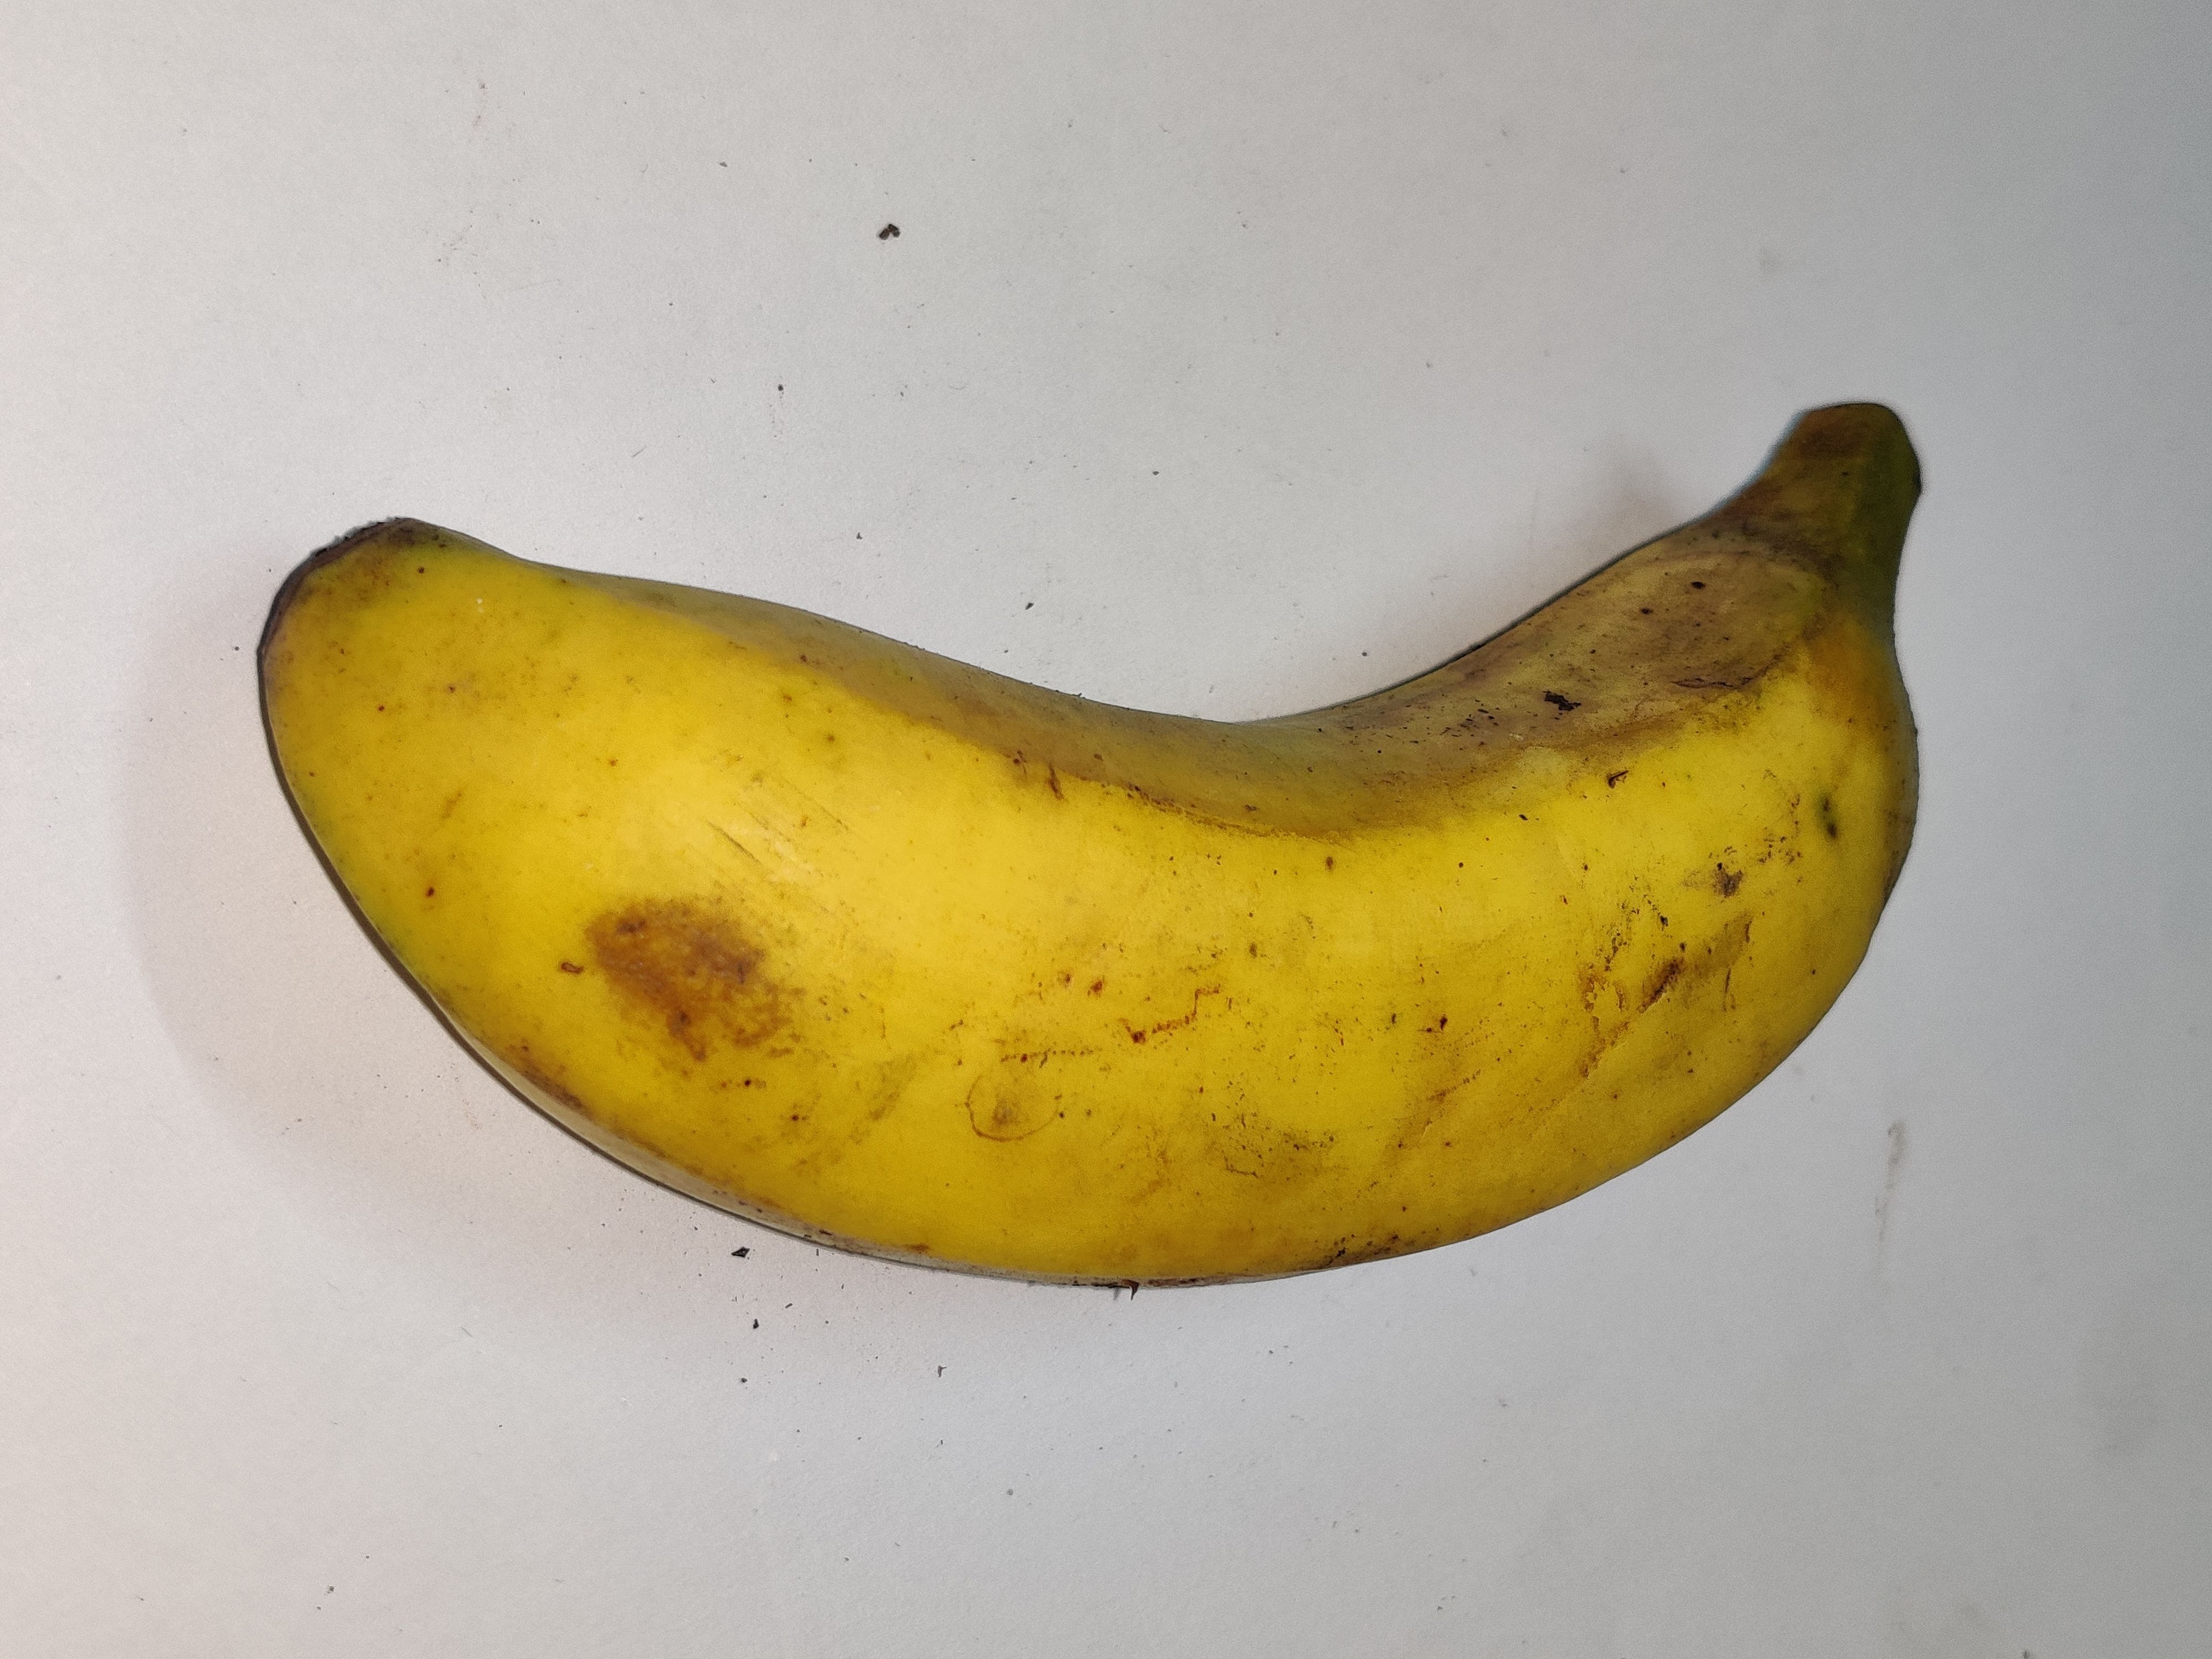
Fruit: banana
Grade: 1st-grade